Robert William Lowry (pastor)

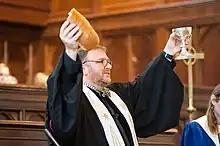

Robert William Lowry is an American pastor, speaker, and LGBTQIA+ activist ordained in the Presbyterian Church USA. Lowry serves as senior pastor of Westover Hills Presbyterian Church in Little Rock, Arkansas.